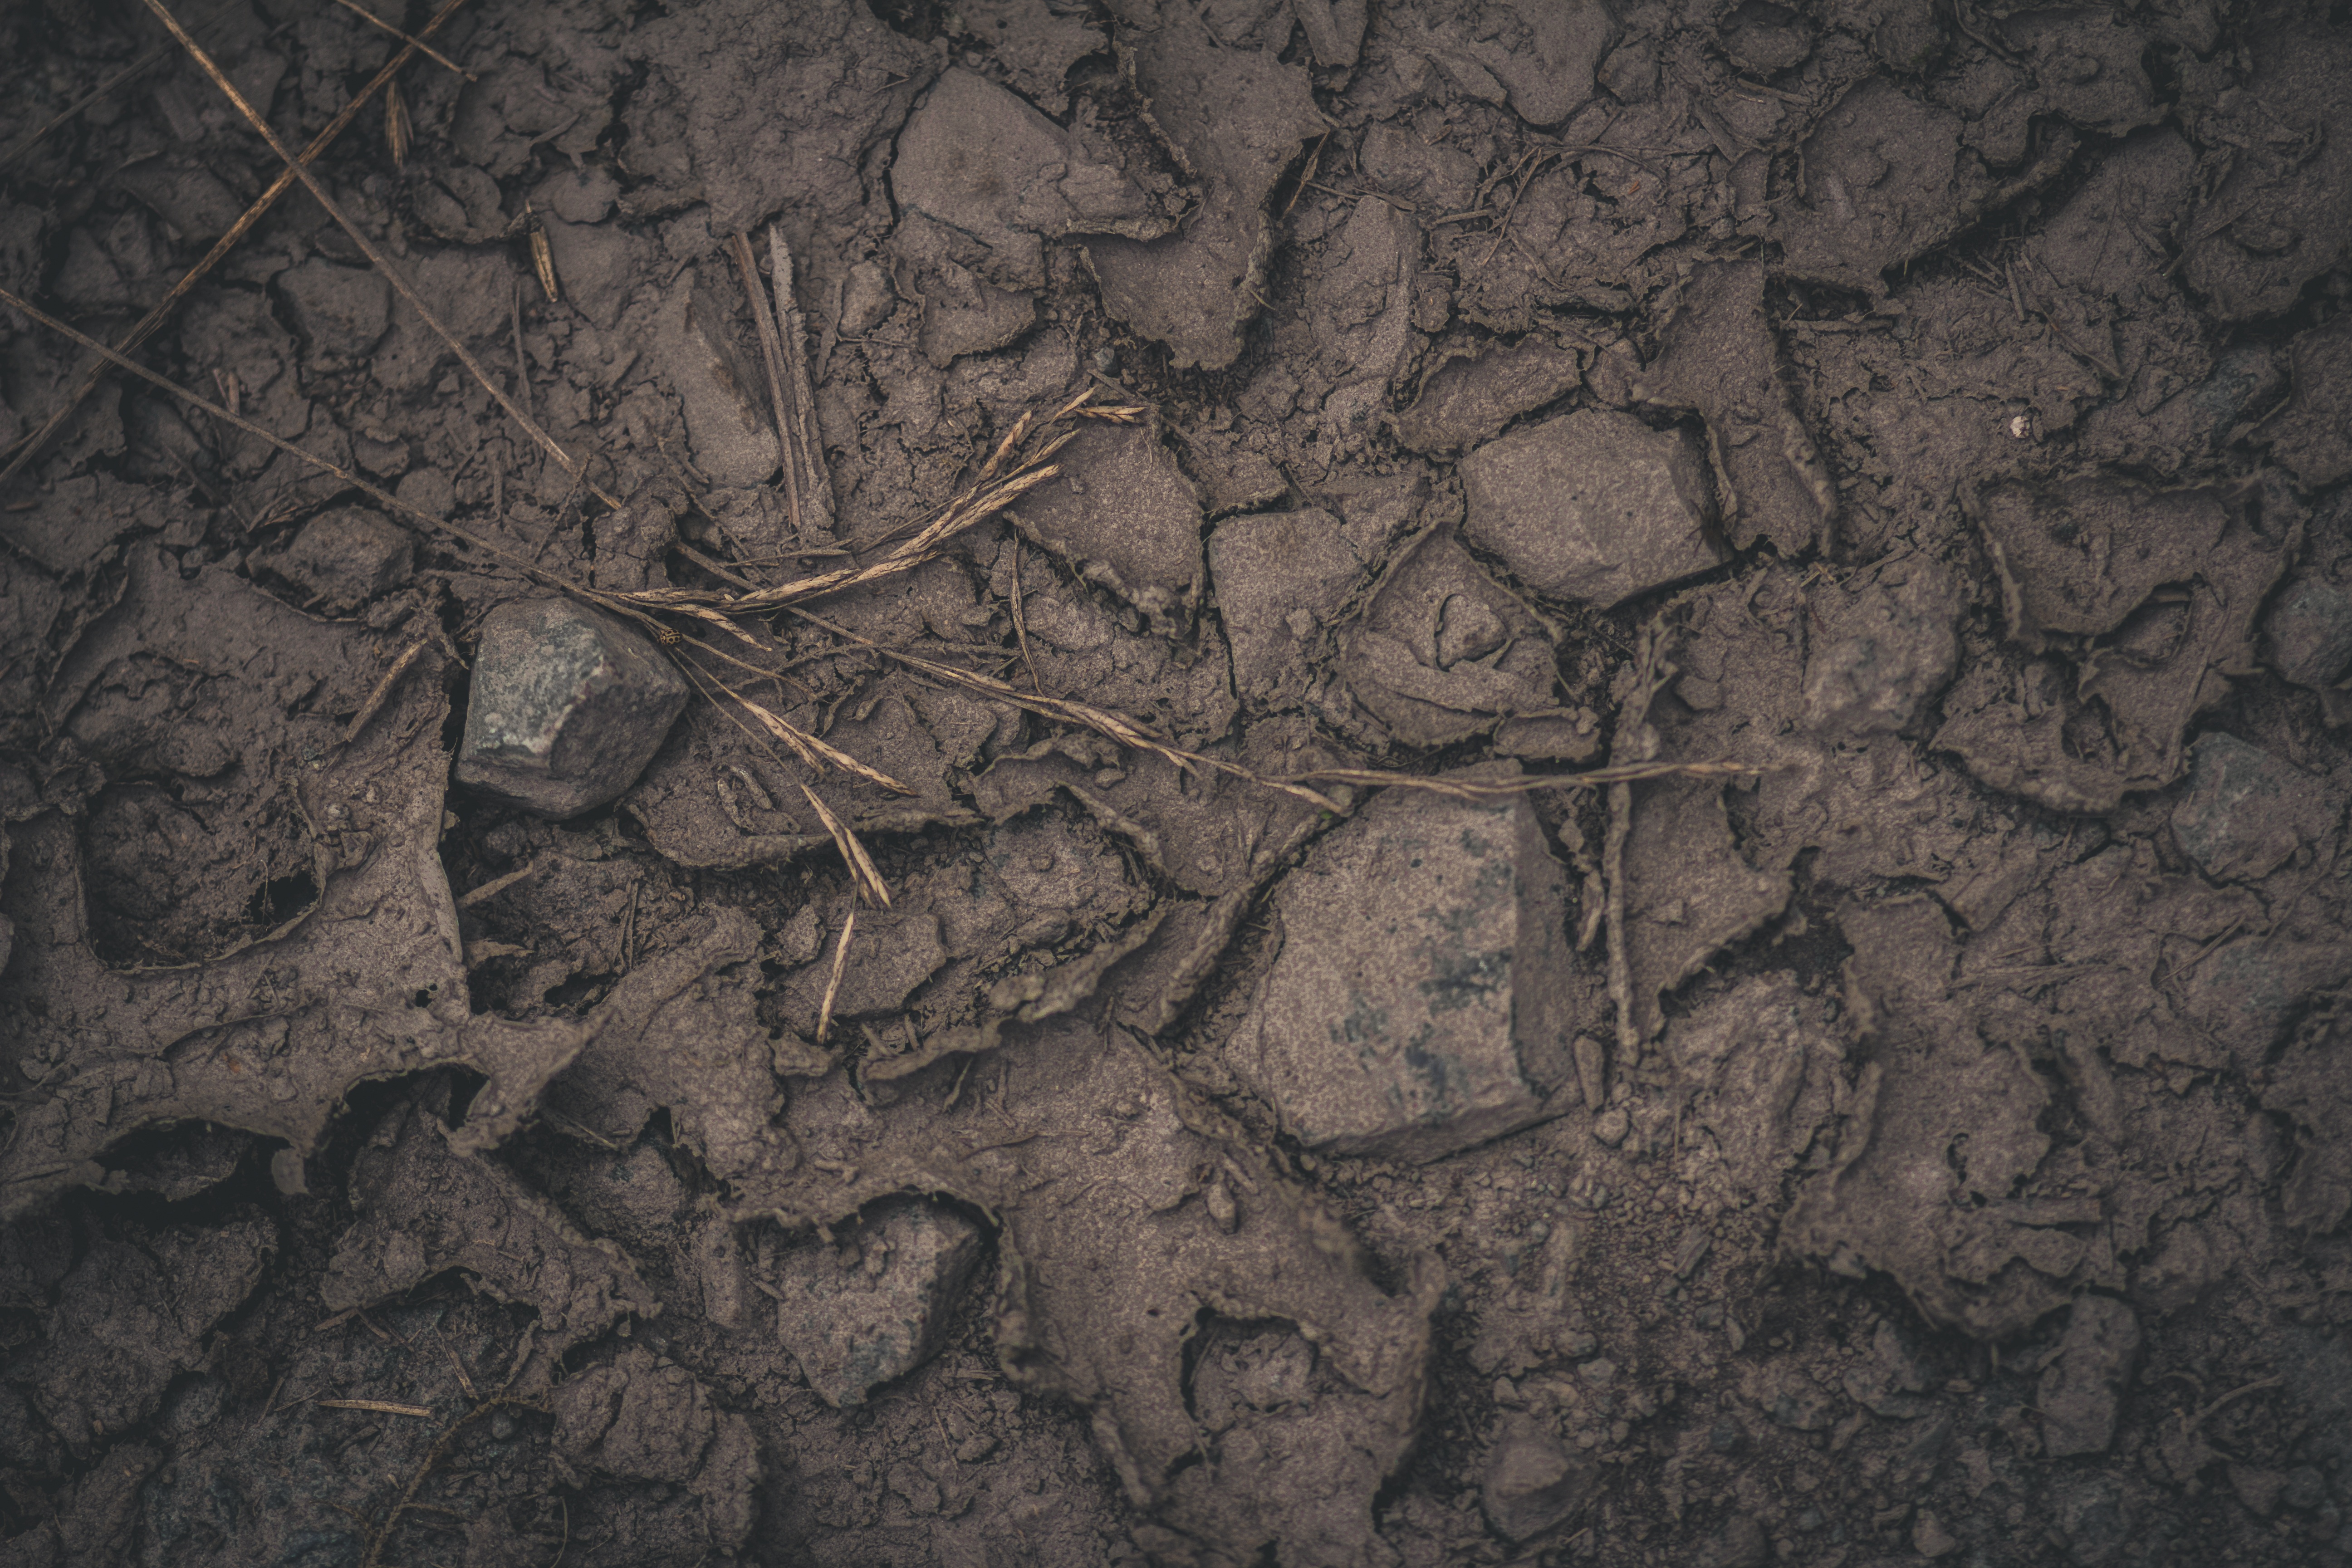
nature, rock, ground, texture, dry, cave, dirt, brown, soil, forest floor, geology, earth, cracks, drought, natural flooring, withered earth, basic earth